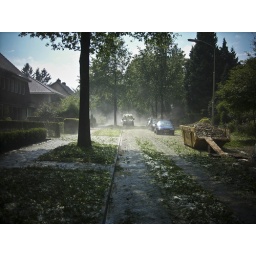
Een spookachtige sfeer - mede door de mist - in de straten van Velp. Velp, Nederland